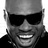
Emotion: happy